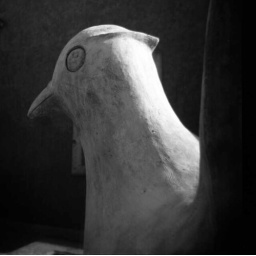
10) Entering into a colorful courtyard you're greated by this huge carved stone bird, th symbol of the company.